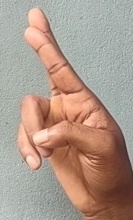
ASL sign: R